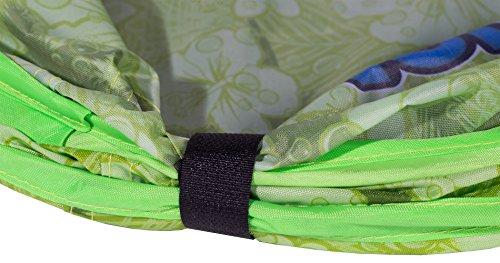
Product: Franklin Sports Aquaticz Target Twisters Water Pool Toy
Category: Toys & Games | Baby & Toddler Toys | Bath Toys
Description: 1 AQUATICZ flying disc.
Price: $39.18
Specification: ProductDimensions:15x15x20.5inches|ItemWeight:5pounds|ShippingWeight:5.5pounds(Viewshippingratesandpolicies)|DomesticShipping:ItemcanbeshippedwithinU.S.|InternationalShipping:ThisitemcanbeshippedtoselectcountriesoutsideoftheU.S.LearnMore|ASIN:B075ZK55Y2|Itemmodelnumber:52696|Manufacturerrecommendedage:8yearsandup